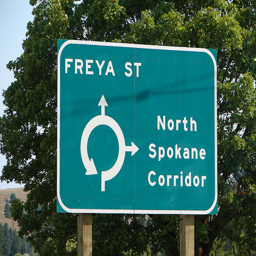
A green sign sitting next to a bunch of leafy trees.
A roadway sign with an image of a round-about.
A sign that shows the direction of the road.
A confusing street sign is seen on the side of the road.
A large green sign on some wooden poles.